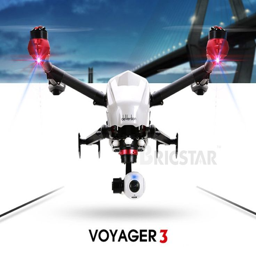
see larger image ... these drones that follow you are awesome , check them out in our site